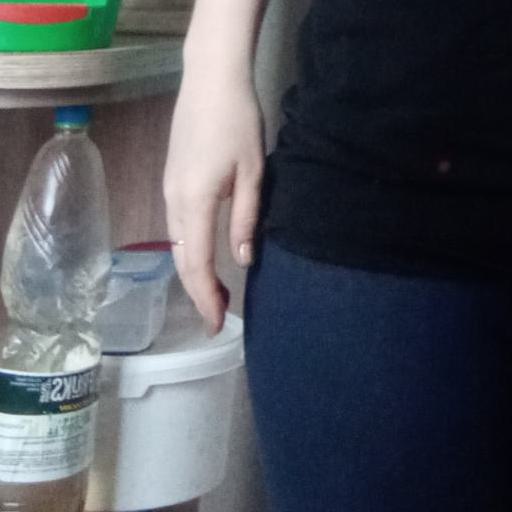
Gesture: no_gesture